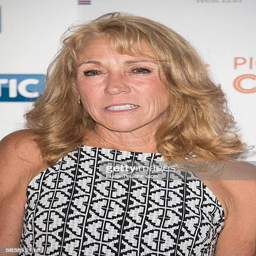
olympic athlete arrives for the premiere